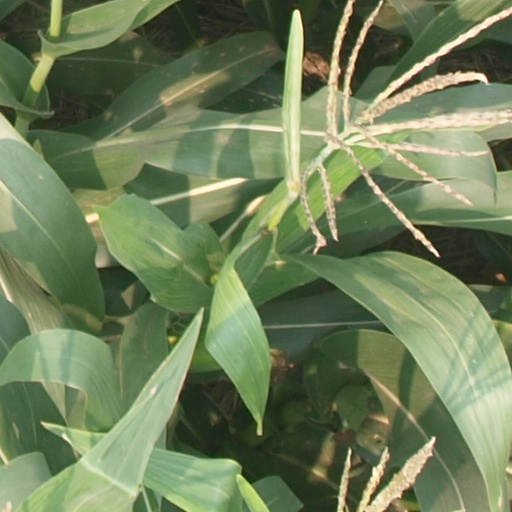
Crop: maize; corn